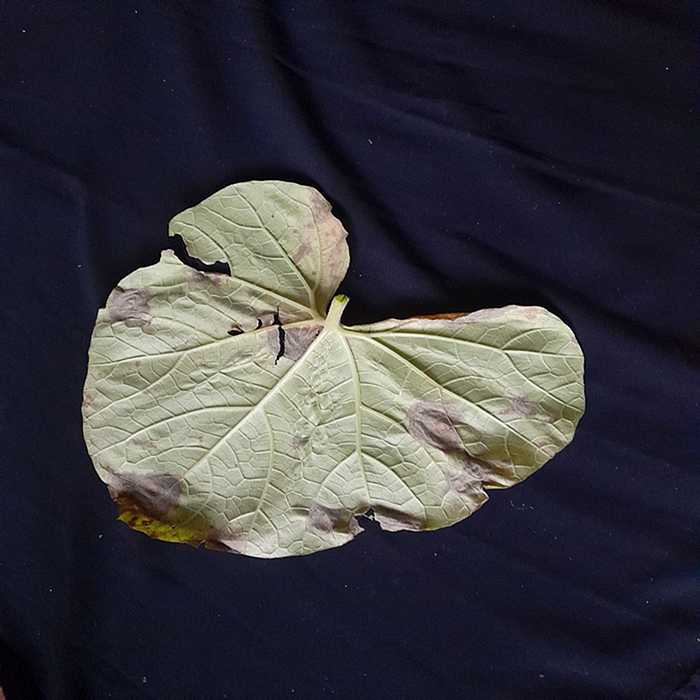
Plant: Bottle gourd
Label: Downey mildew